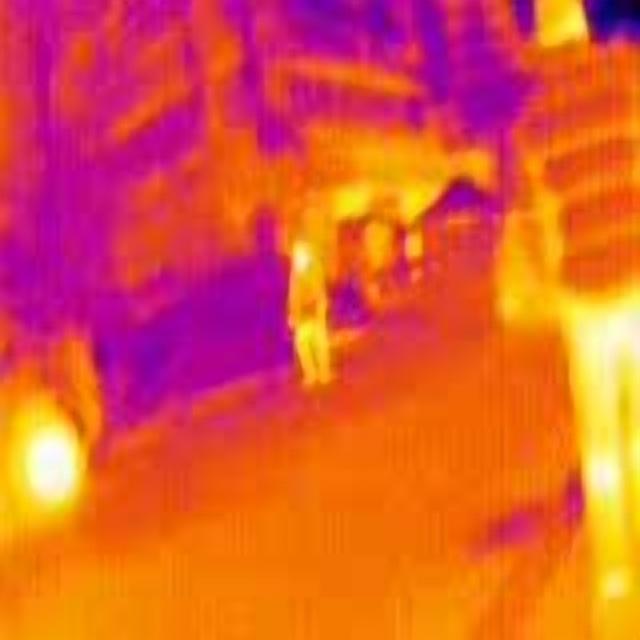
Detected objects:
label: person
label: person